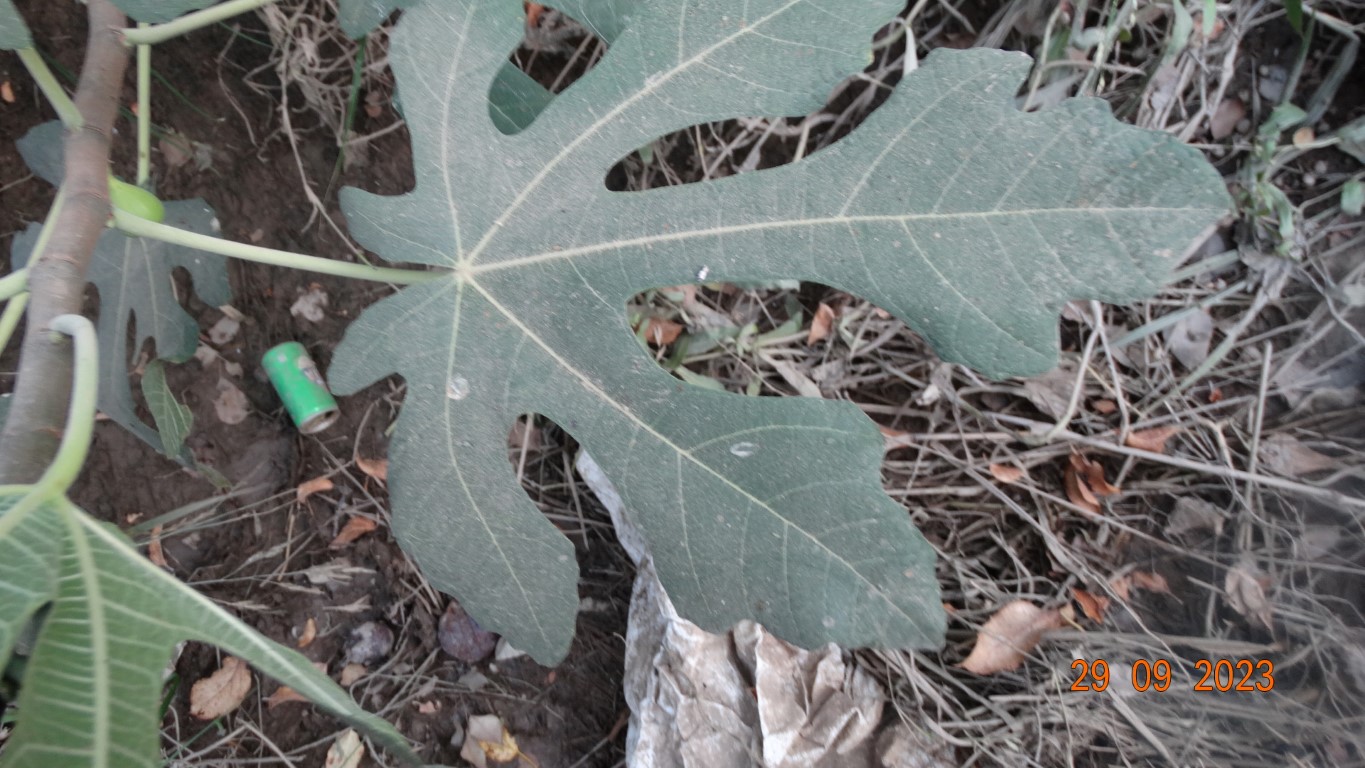
Label: healthy